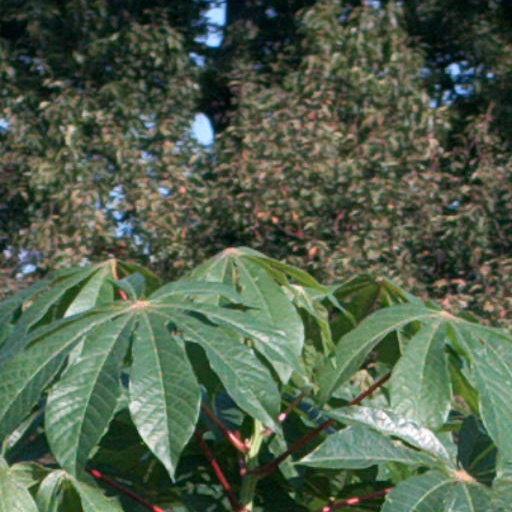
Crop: cassava